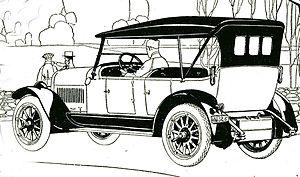
L'Austin 20 est une grande voiture qui a été introduite par Austin après la fin de la Première Guerre mondiale, en avril 1919 et dont la production a été poursuivie jusqu'en 1930. Après l'introduction de l' Austin 20/6 en 1927, le premier modèle fut appelé la Austin 20/4.